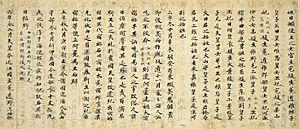
Le terme « Trésor national » est utilisé depuis 1897 pour désigner les biens les plus précieux du patrimoine culturel du Japon
Les types d'écritures du japonais sont composés de systèmes graphiques :